Lockheed NF-104A

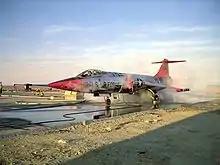
JF-104 during RCS testing.

It was realized that normal aircraft control surfaces had little or no effect in the thin air of the upper stratosphere and that any aircraft operating at extremely high altitudes would need to be equipped with a reaction control system (RCS). A modified version of the Bell X-1 was used for initial RCS tests, but was grounded after technical problems. It was replaced in 1959 with a NASA-modified Lockheed F-104A (55-2961), which carried RCS systems on its wing tips and in the fuselage nose. This aircraft (designated JF-104) achieved a maximum altitude of during the test program. Pilots who flew this aircraft included Neil Armstrong, who gained valuable experience in using the RCS. Pilots complained that the instrument displays were difficult to read and were not accurate enough for the critical zoom climb profiles required to reach high altitudes.